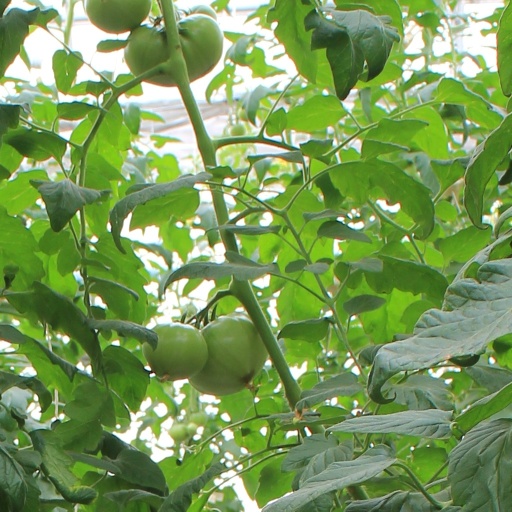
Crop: tomato